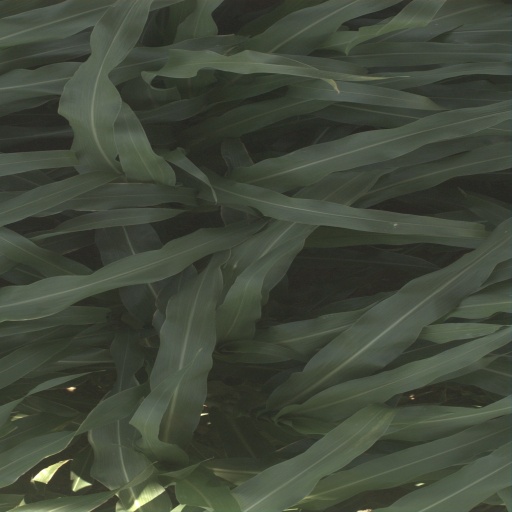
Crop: sorghum